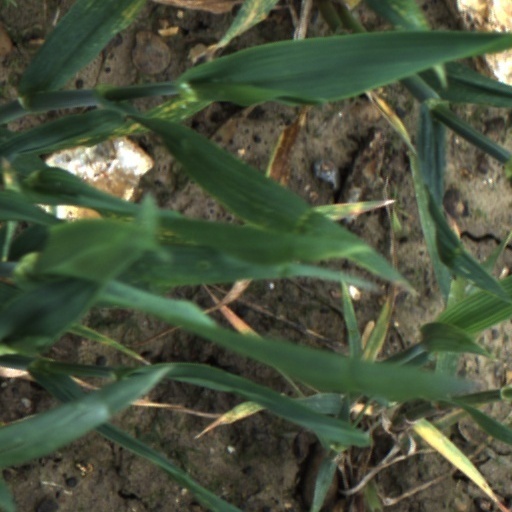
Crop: wheat